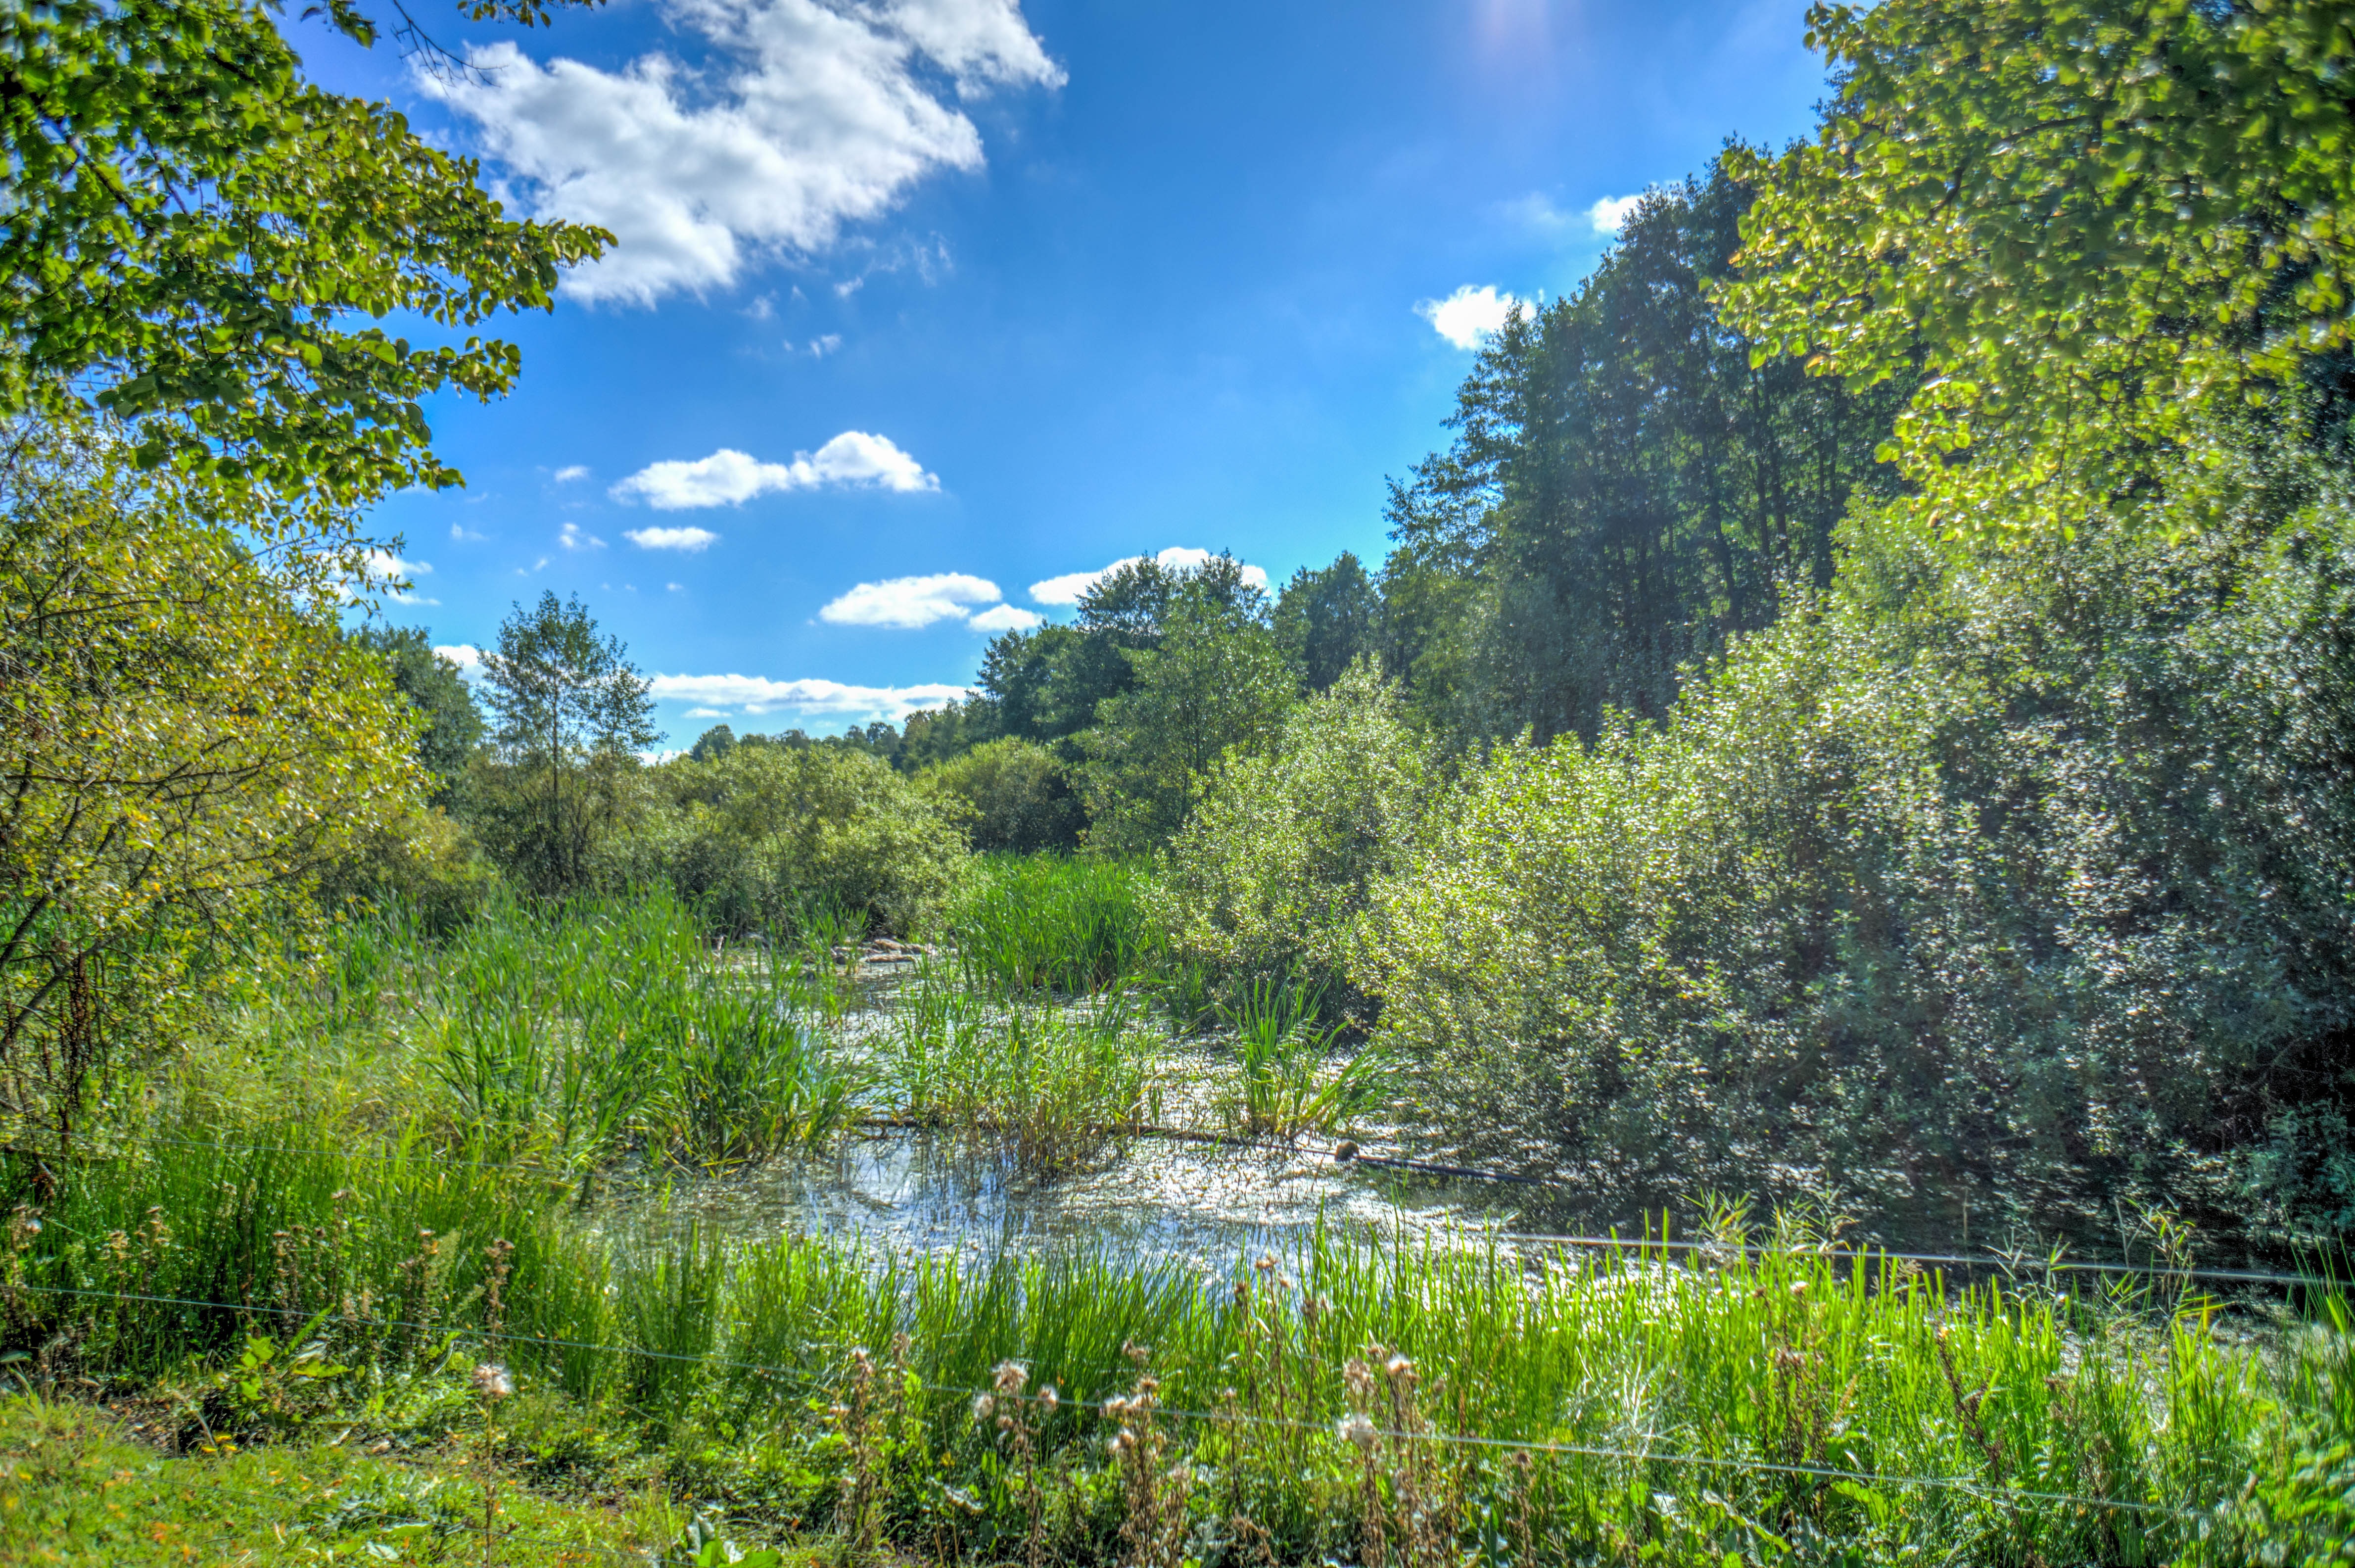
landscape, tree, water, nature, forest, grass, outdoor, wilderness, meadow, leaf, lake, river, summer, pond, europe, stream, reflection, scenic, autumn, scenery, vegetation, sweden, wetland, beautiful, stockholm, woodland, habitat, ecosystem, scandinavia, nature reserve, biome, natural environment